Environment of Albania

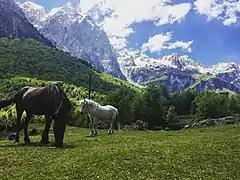
The Valbonë Valley National Park in northern Albania.

The environment of Albania is characterised by unique flora and fauna and a variety of landforms contained within a small nation. It also consists of different ecoregions, which represent the natural geographical ecosystem, water systems, weather, renewable resources and influences upon them.